Marietta Judah

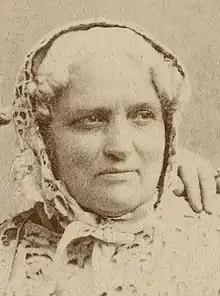
Marietta Judah playing the Nurse in Shakespeare's "Romeo and Juliet"

Marietta Judah (c. 1812–1883) was an American stage actress. She was a successful actress in the American South and New York during the 1830s and 1840s and became famous in California of the Old West from 1851, where she became one of the pioneer actors and known as "San Francisco's Favorite Actress" and "Grand Old Woman of the Western Stage".